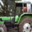
Label: tractor